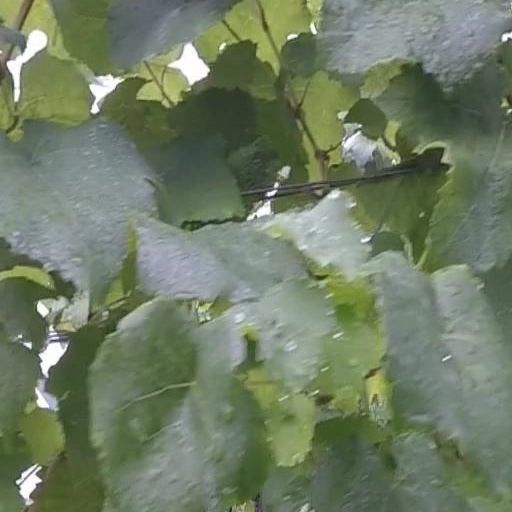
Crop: grape